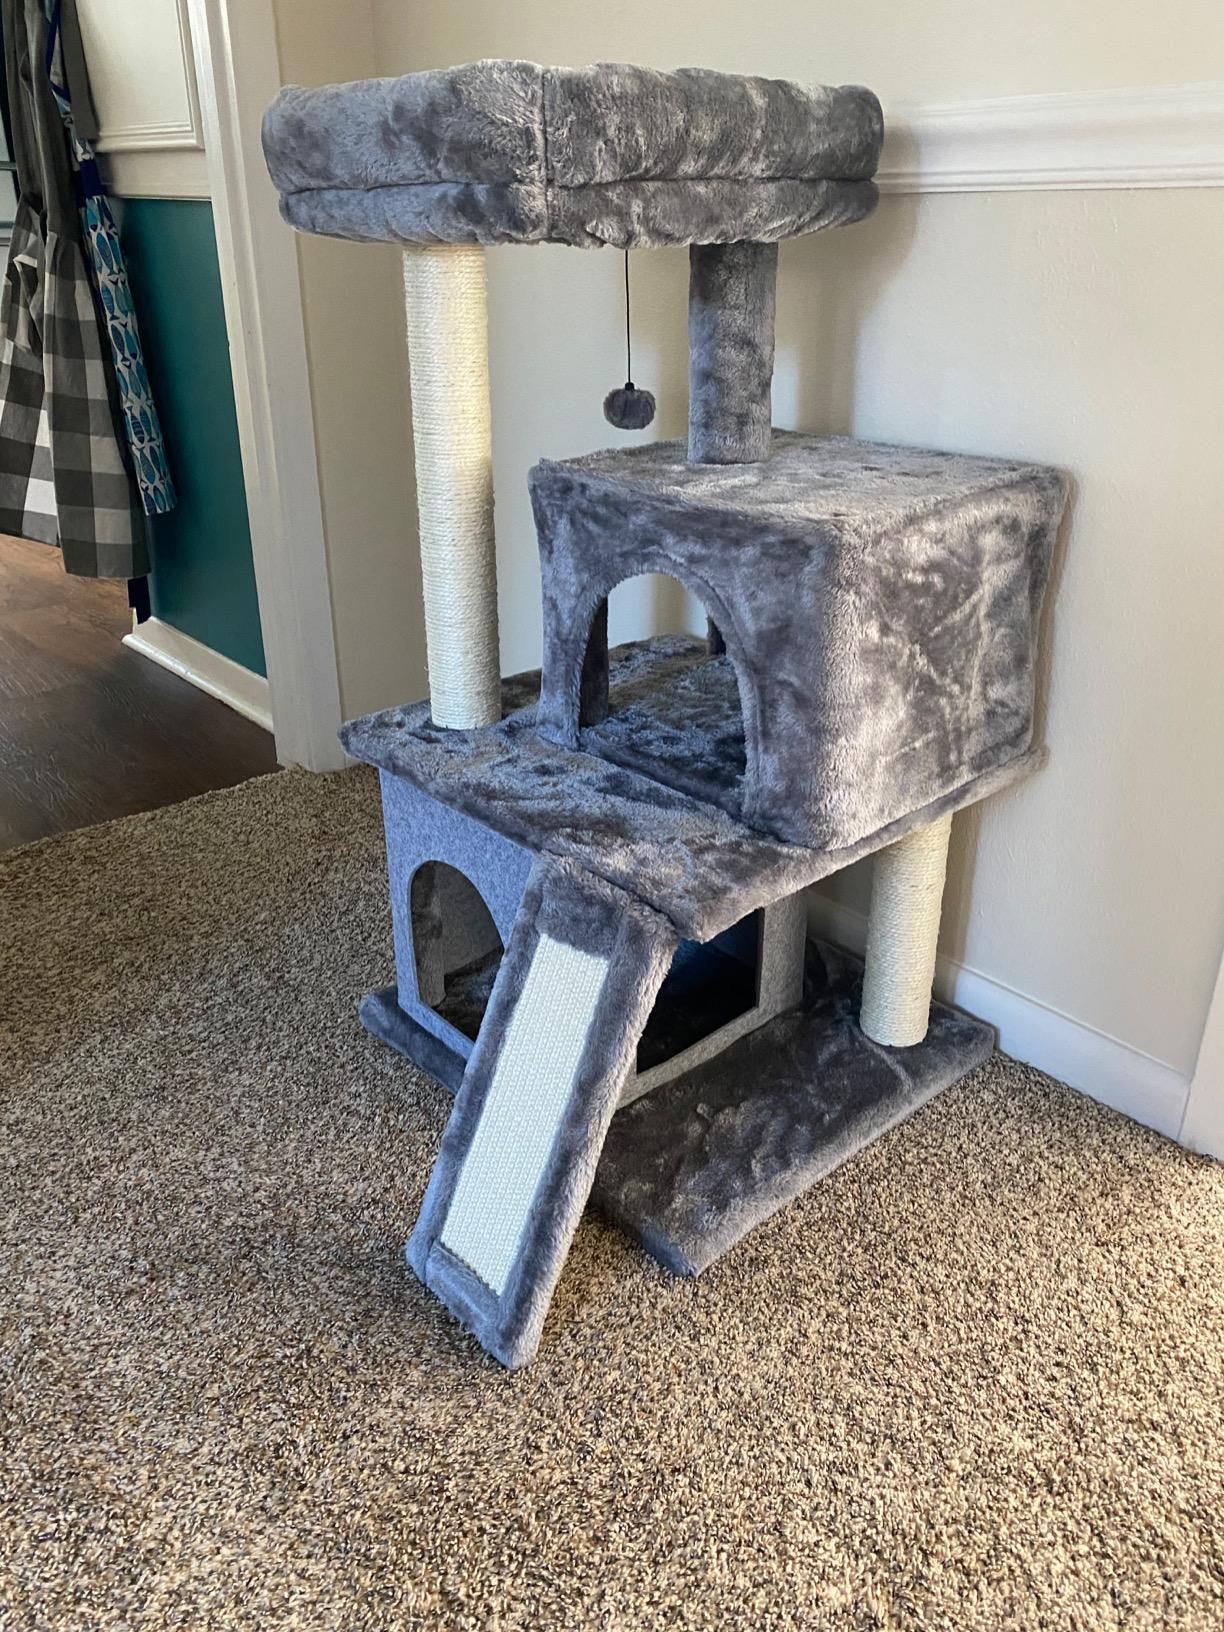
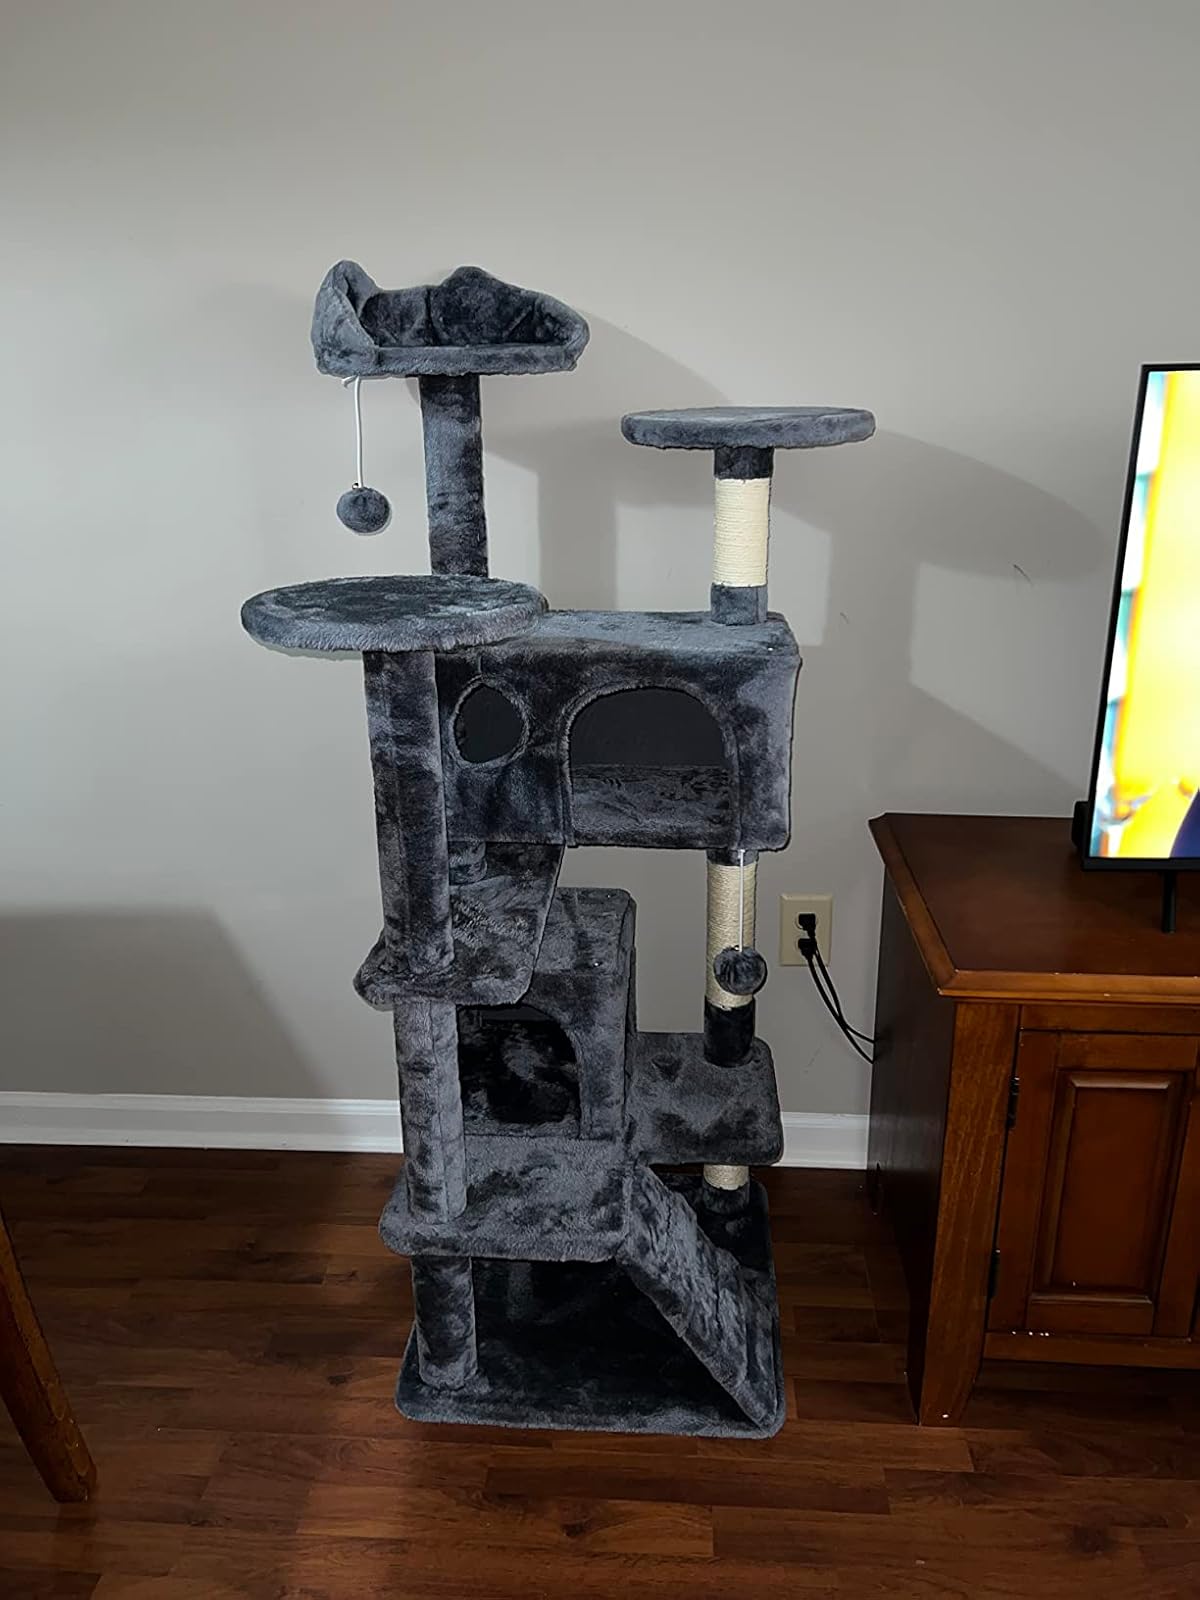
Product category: items_cat tree
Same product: no